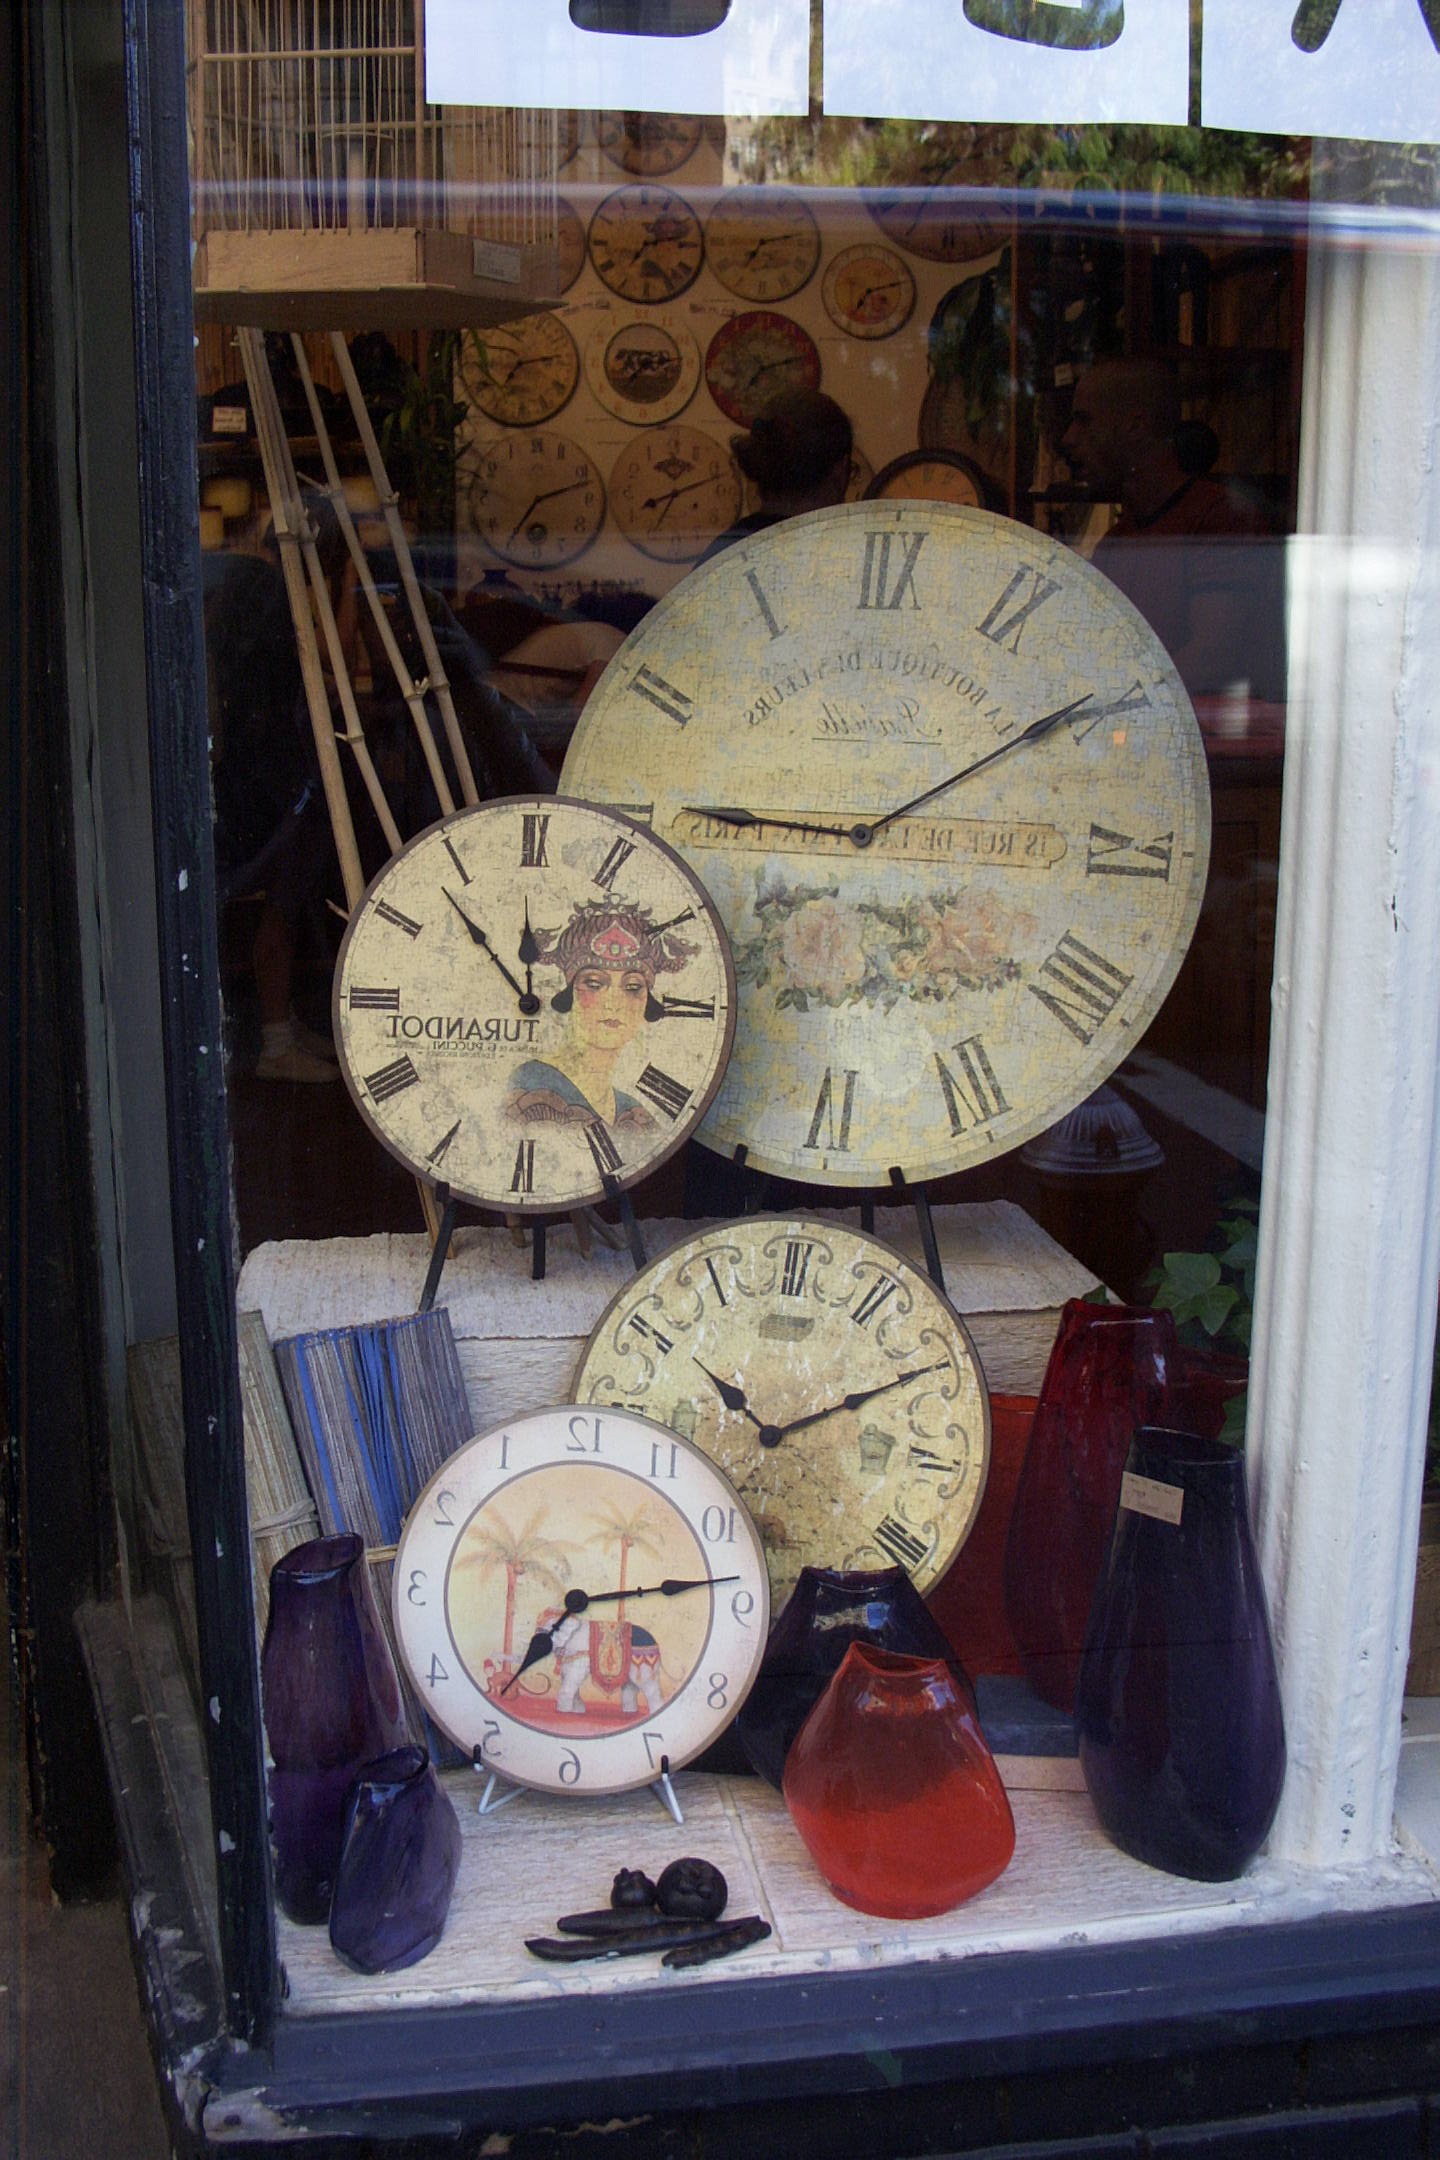
wood, vintage, antique, clock, time, old, furniture, art, clocks, shape, antiques, man made object